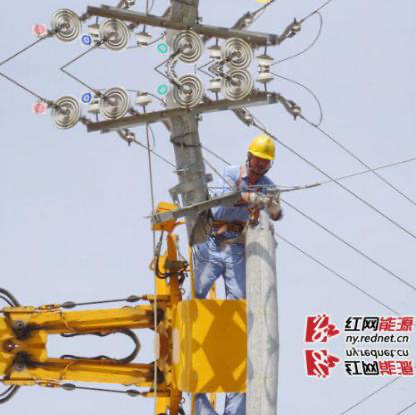
Objects in the image:
label: helmet
label: helmet